History of Celtic F.C. (1994–present)

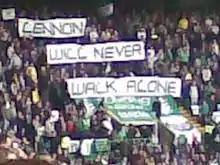
Celtic fans show their support for Neil Lennon in 2011

Celtic were knocked out of the Champions League and Europa League at the first hurdles, losing to Braga and Utrecht respectively. Celtic and Rangers both won their first eight SPL games, but when the sides first clashed Celtic lost 3–1. Celtic played fairly well up until the next Old Firm match, but still went into the New Year fixture at Ibrox as underdogs. However, Celtic won 2–0 thanks to a Georgios Samaras brace and went onto win 15 out of their 19 matches in the second half of the season. Draws at Hamilton Academical and Ibrox, however, as well as losses at Inverness and Motherwell, saw them lose the league by a point. However, Celtic did have the best defensive record only conceding 22 goals.